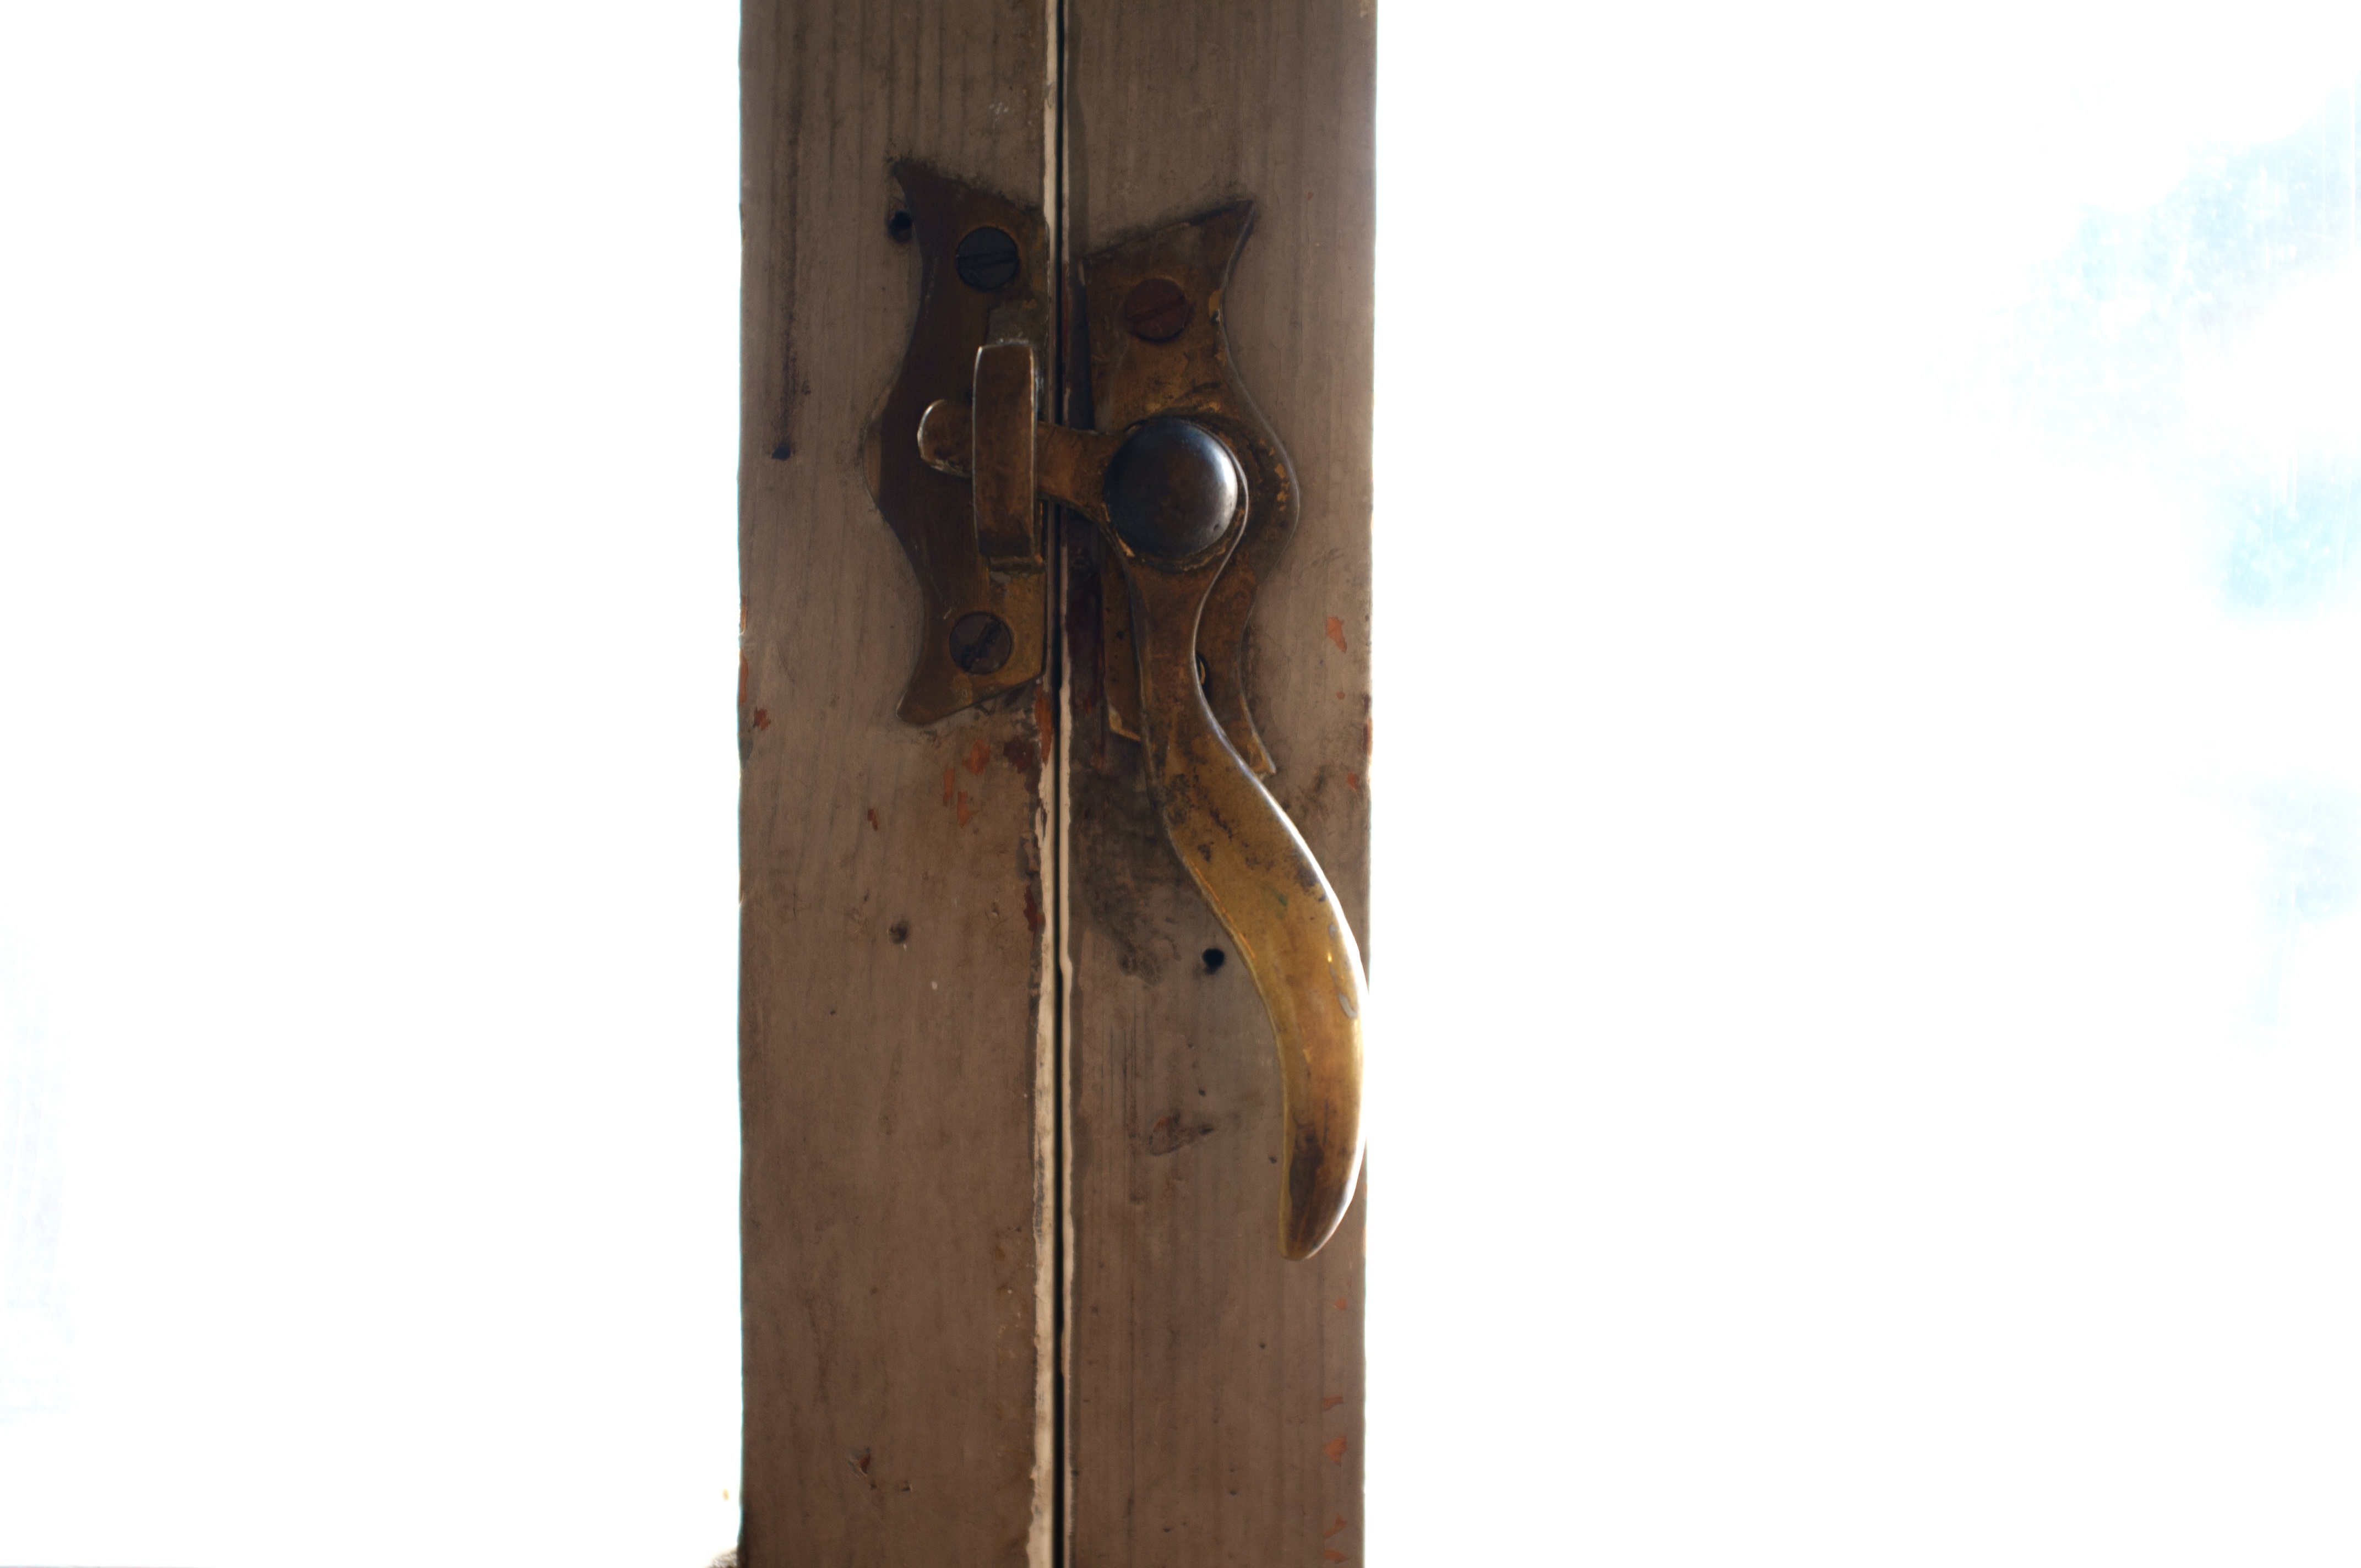
wood, shelf, furniture, door, drawer, product, man made object